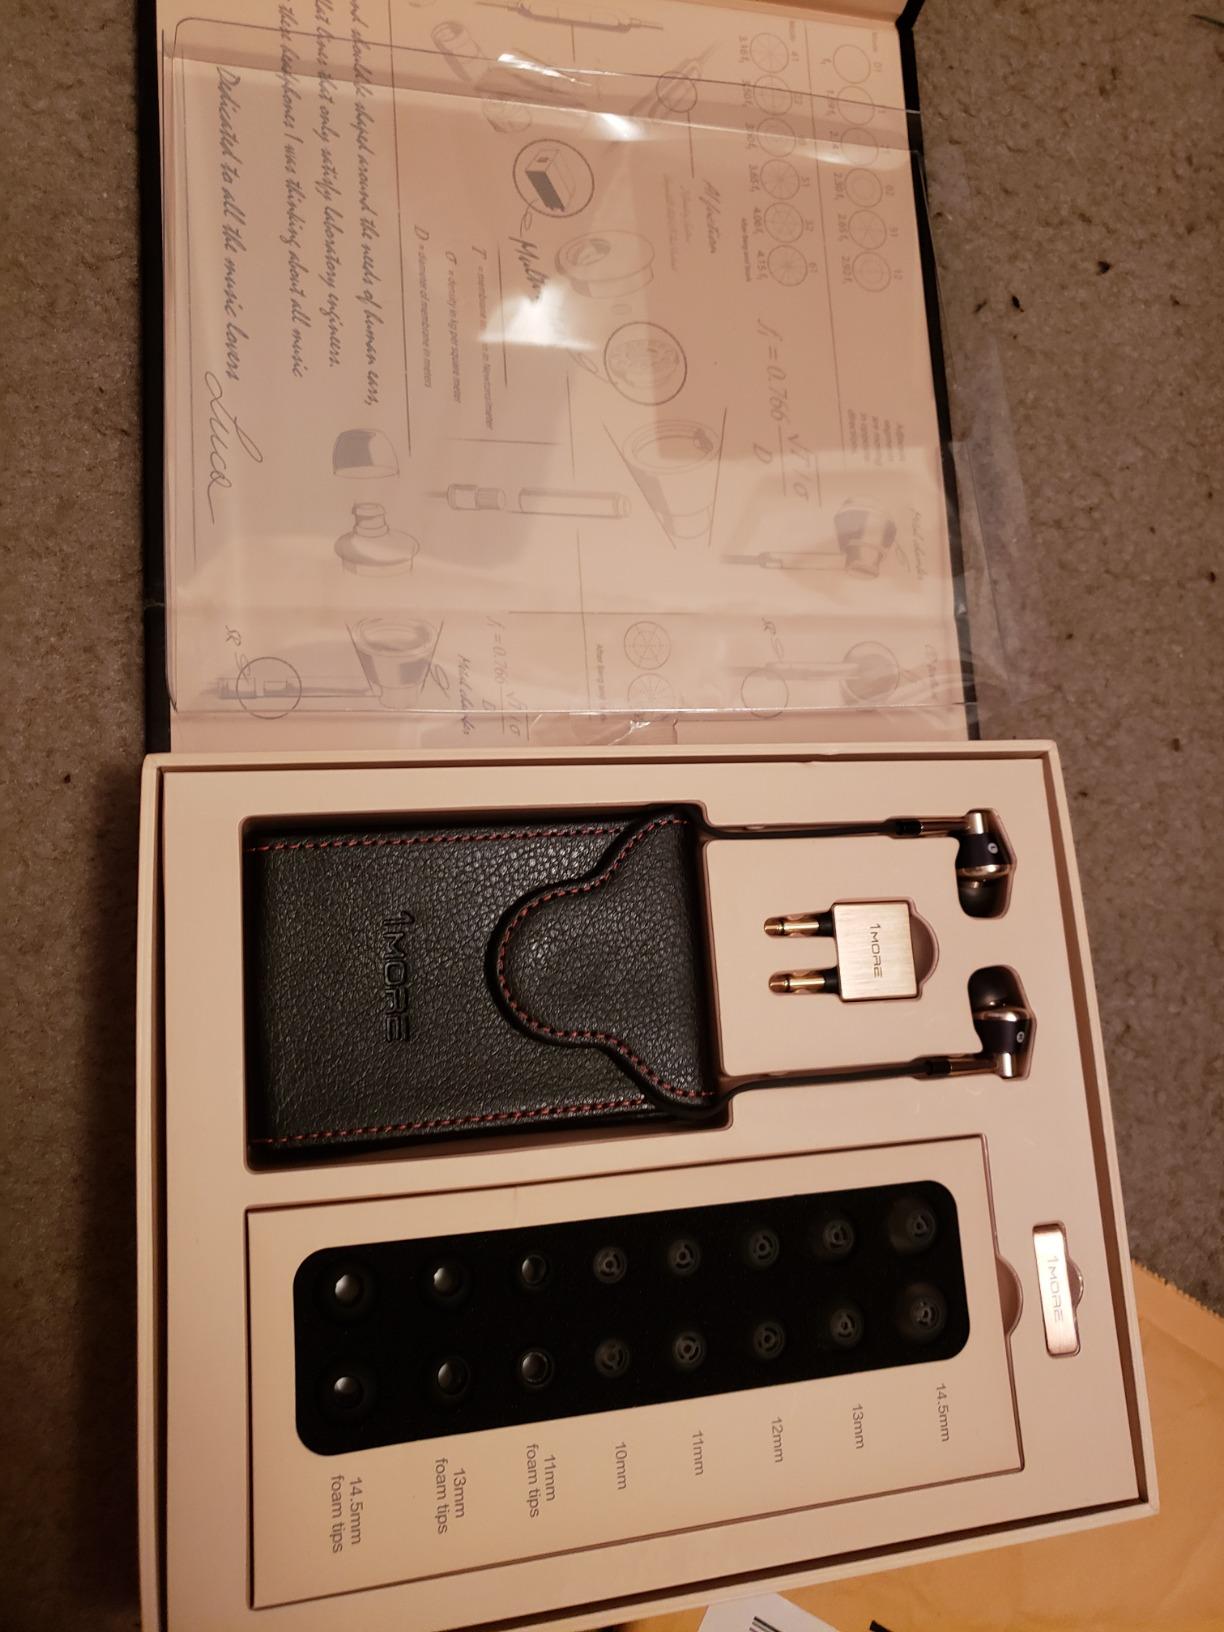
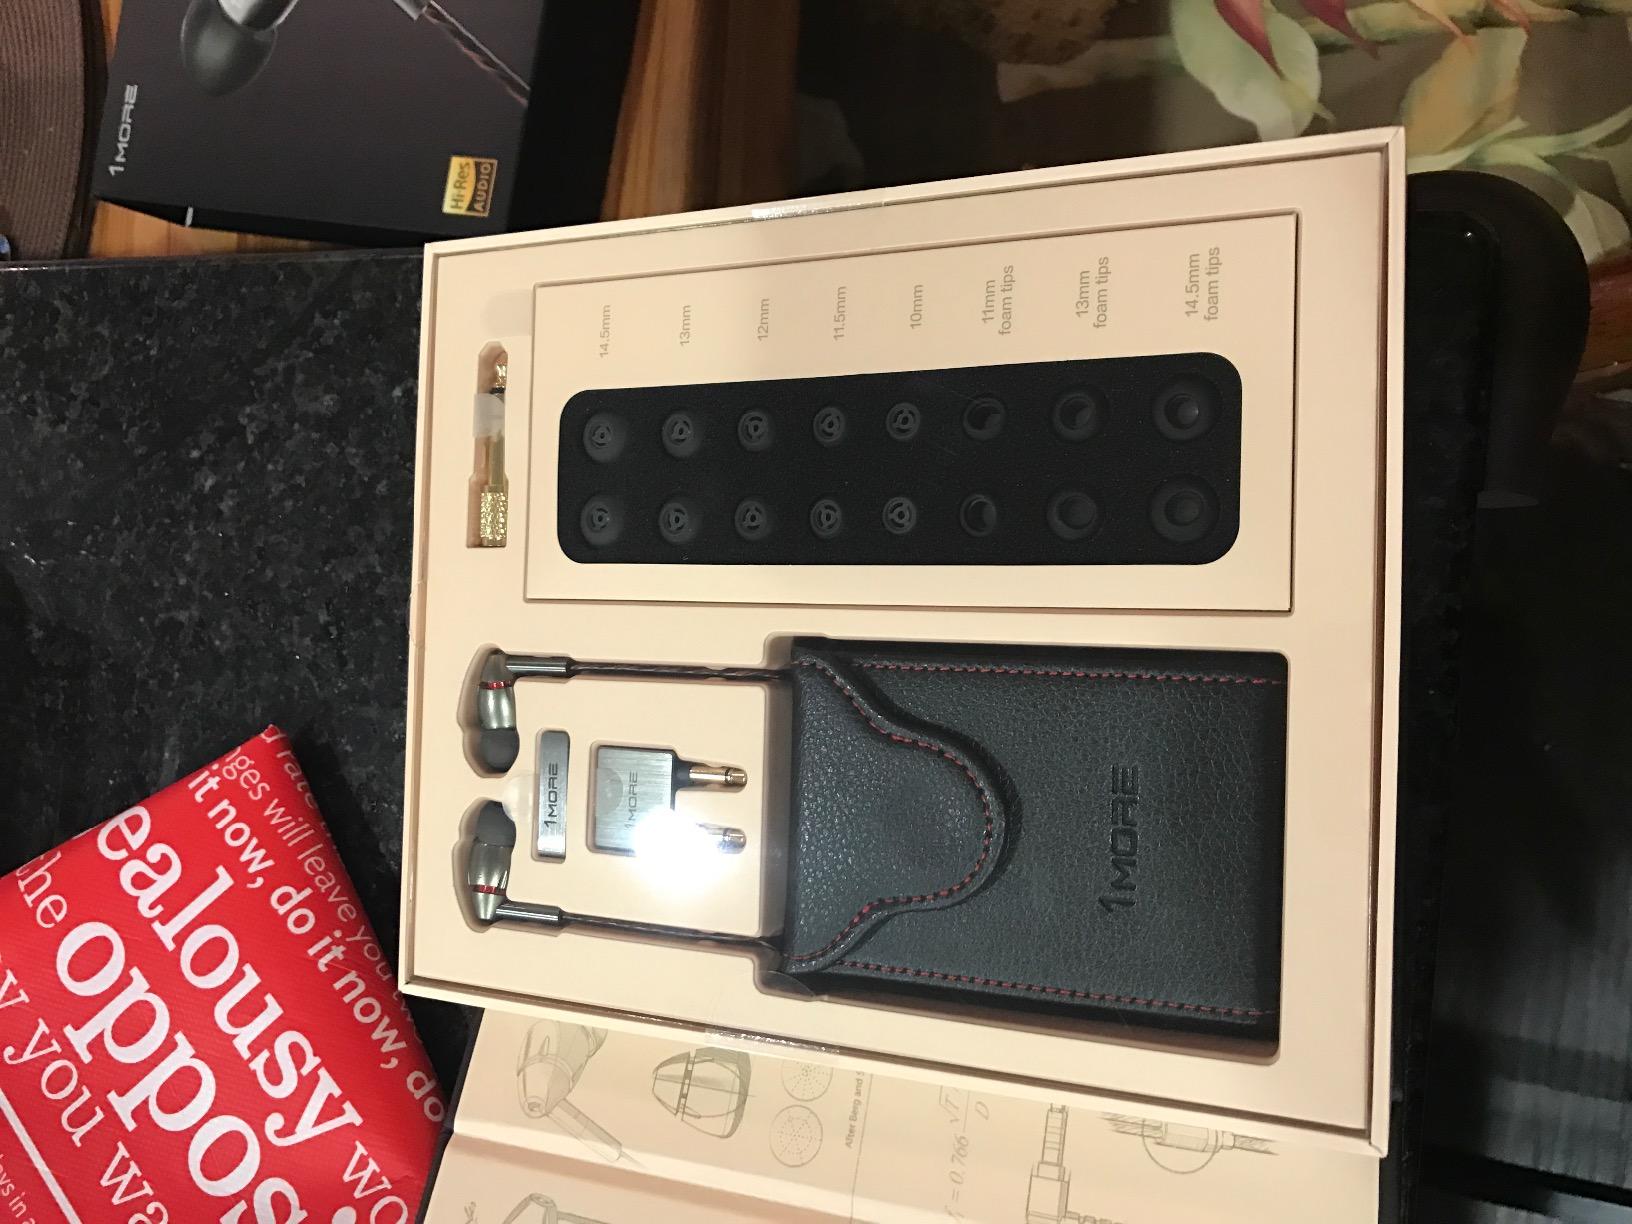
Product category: headphones
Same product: no